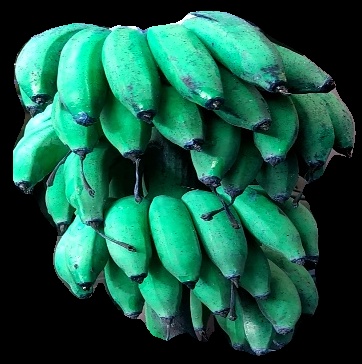
Variety: rasbale
Grade: grade3